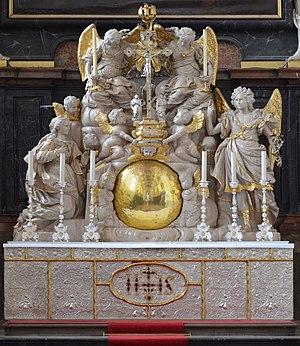
Waldsassen (Bavière-Allemagne - abbatiale (devenue basilique) de l'abbaye cistercienne.